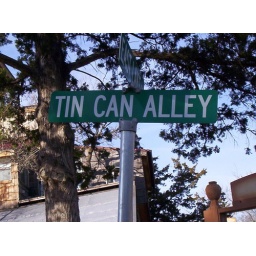
tin can alley road sign in medicine park, OK.